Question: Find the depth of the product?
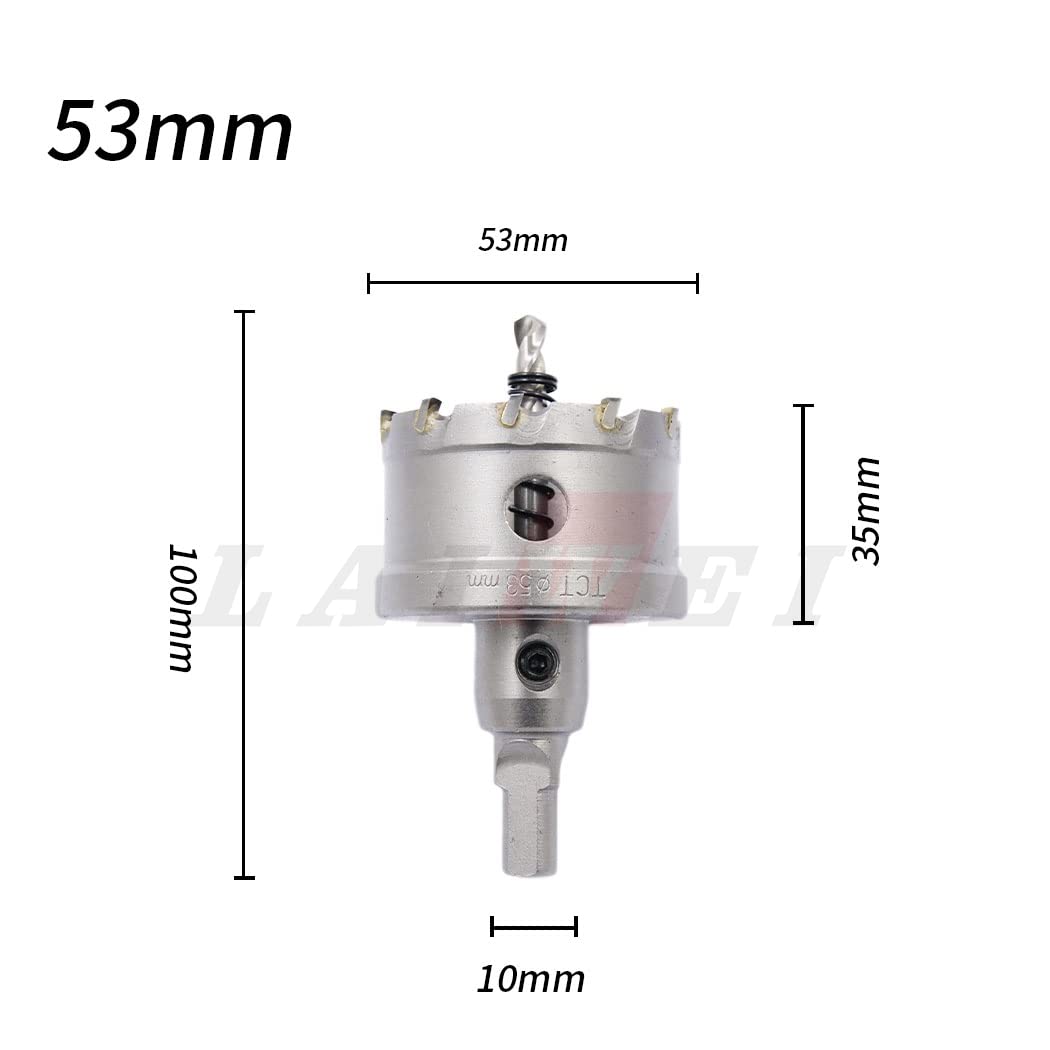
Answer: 53.0 millimetre